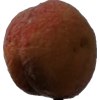
Label: peach